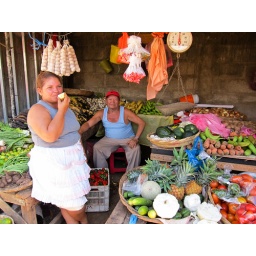
A market at a bus terminal in Leon while waiting for the bus to Las Penitas.